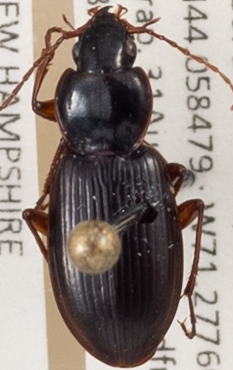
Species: Synuchus impunctatus
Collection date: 2022-08-31
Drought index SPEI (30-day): -0.572
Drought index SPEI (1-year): -0.966
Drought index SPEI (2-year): -1.382